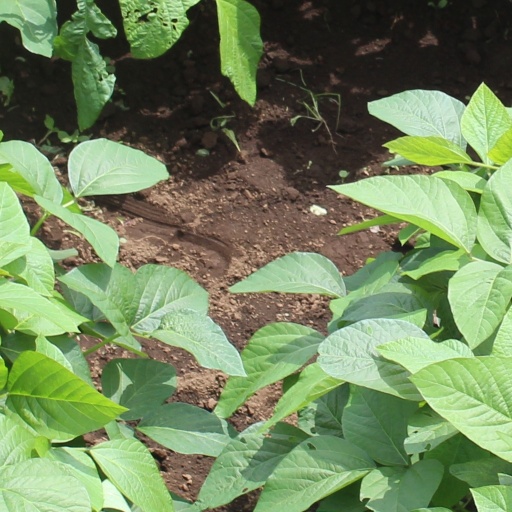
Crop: soybean